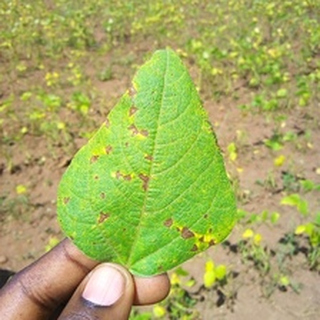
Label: bean_angular_leaf_spot